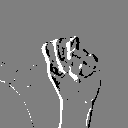
ASL letter: n